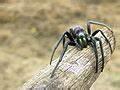
spider